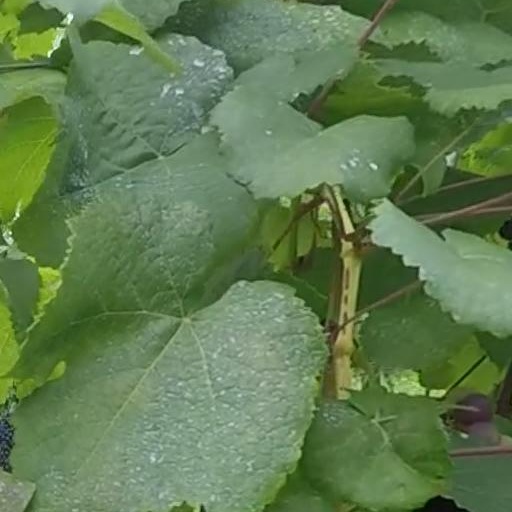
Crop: grape